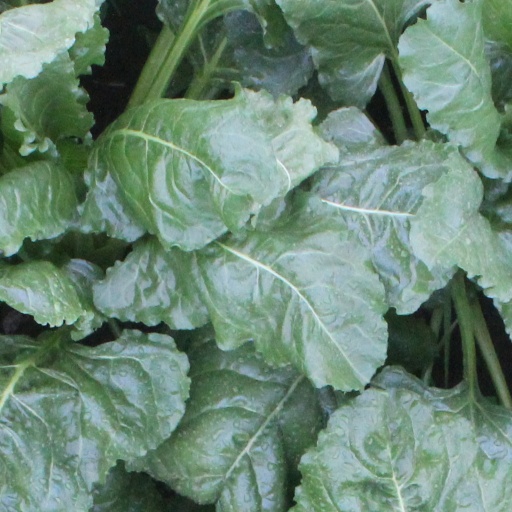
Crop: sugar beet